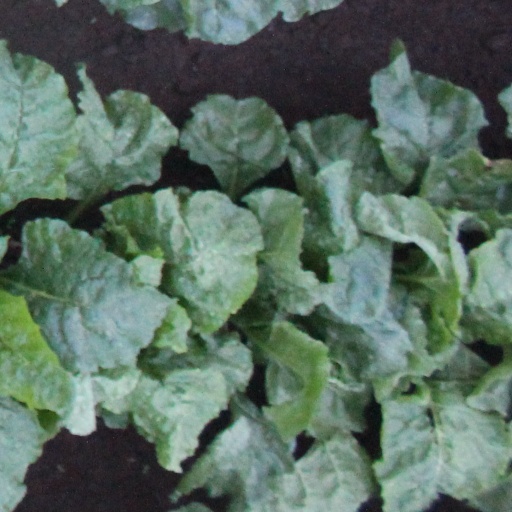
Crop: sugar beet